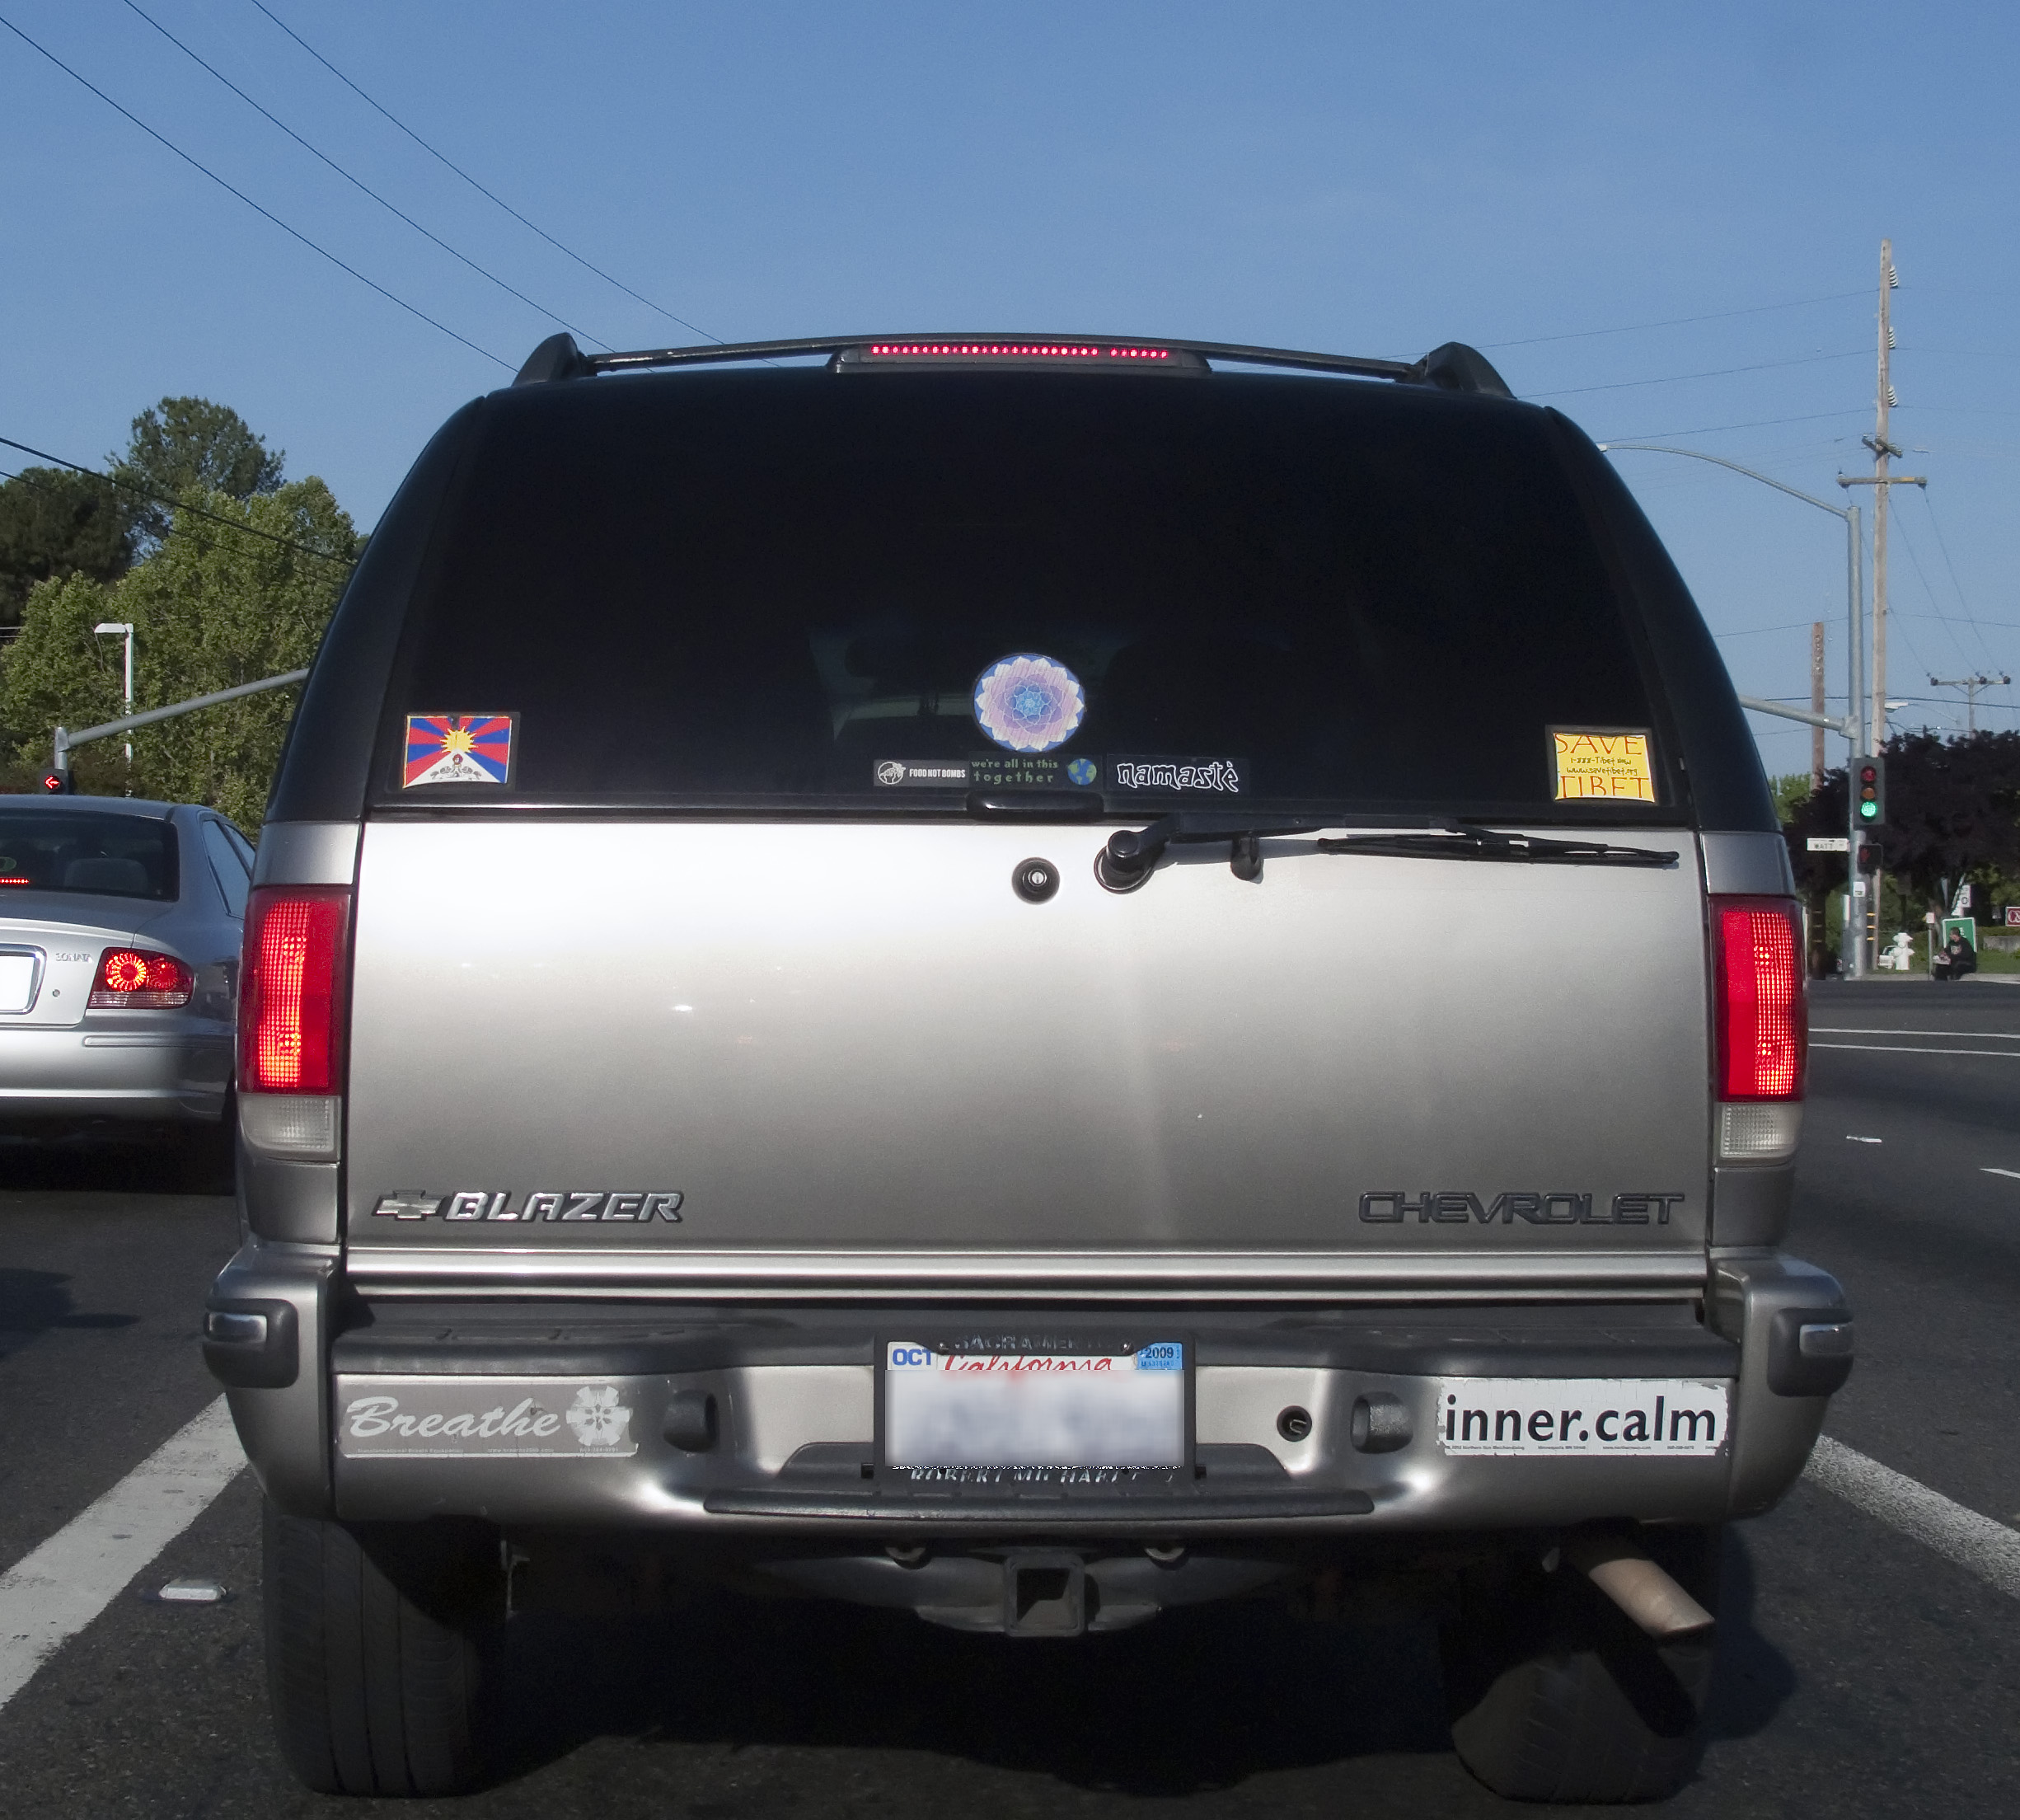
car, vehicle, bumper, sport utility vehicle, land vehicle, automobile make, automotive exterior, luxury vehicle, chevrolet suburban